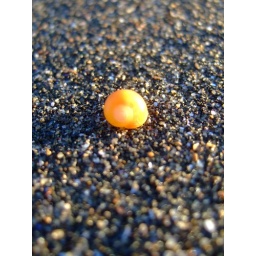
yellow shell in the sand (straight from cam!)